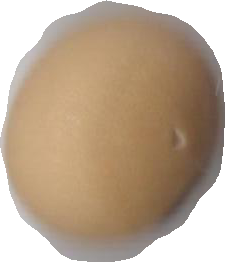
Variety: Anjasmoro